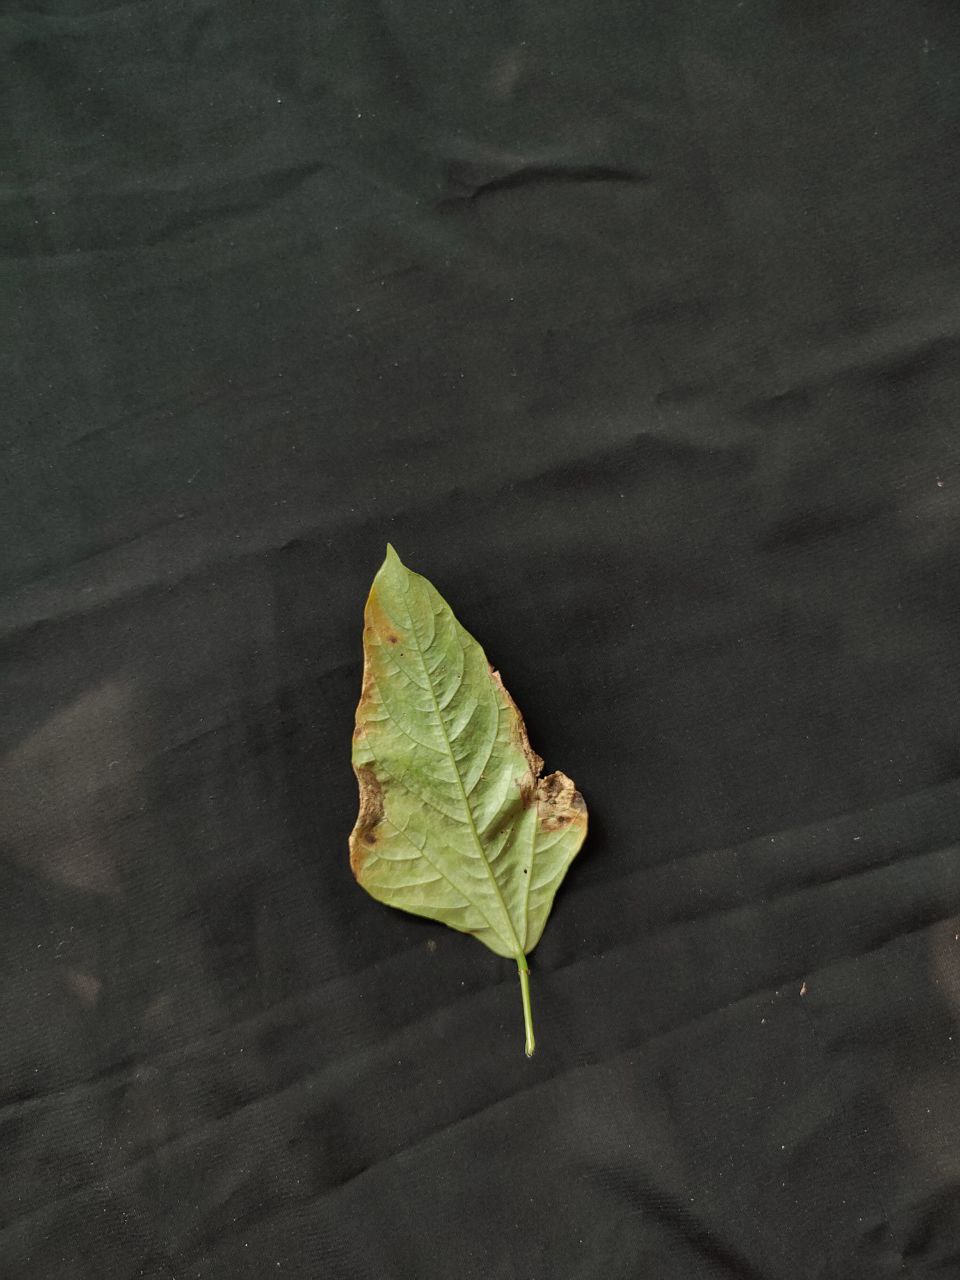
Crop: cowpea
Leaf condition: Bacterial wilt